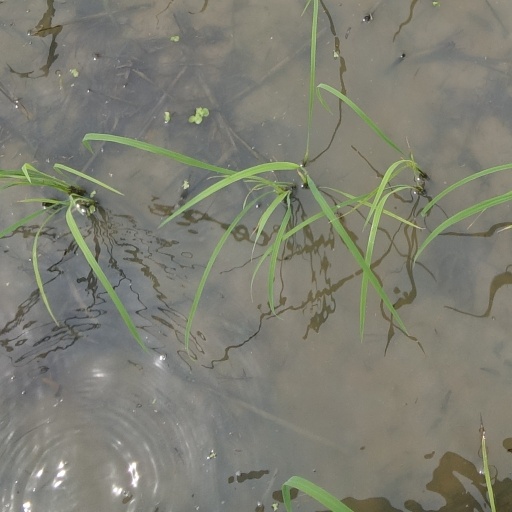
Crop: rice